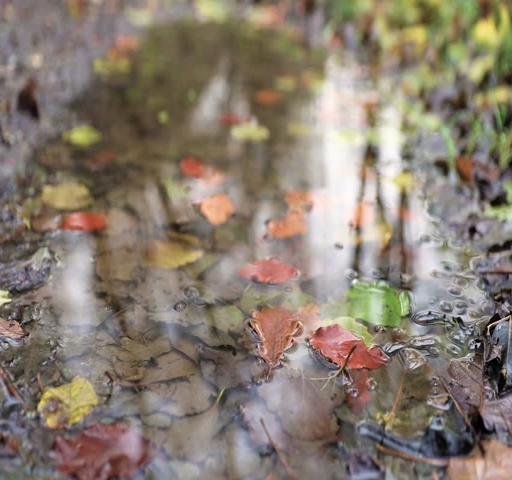
leaves falling on a pond in autumn , slow motion view .